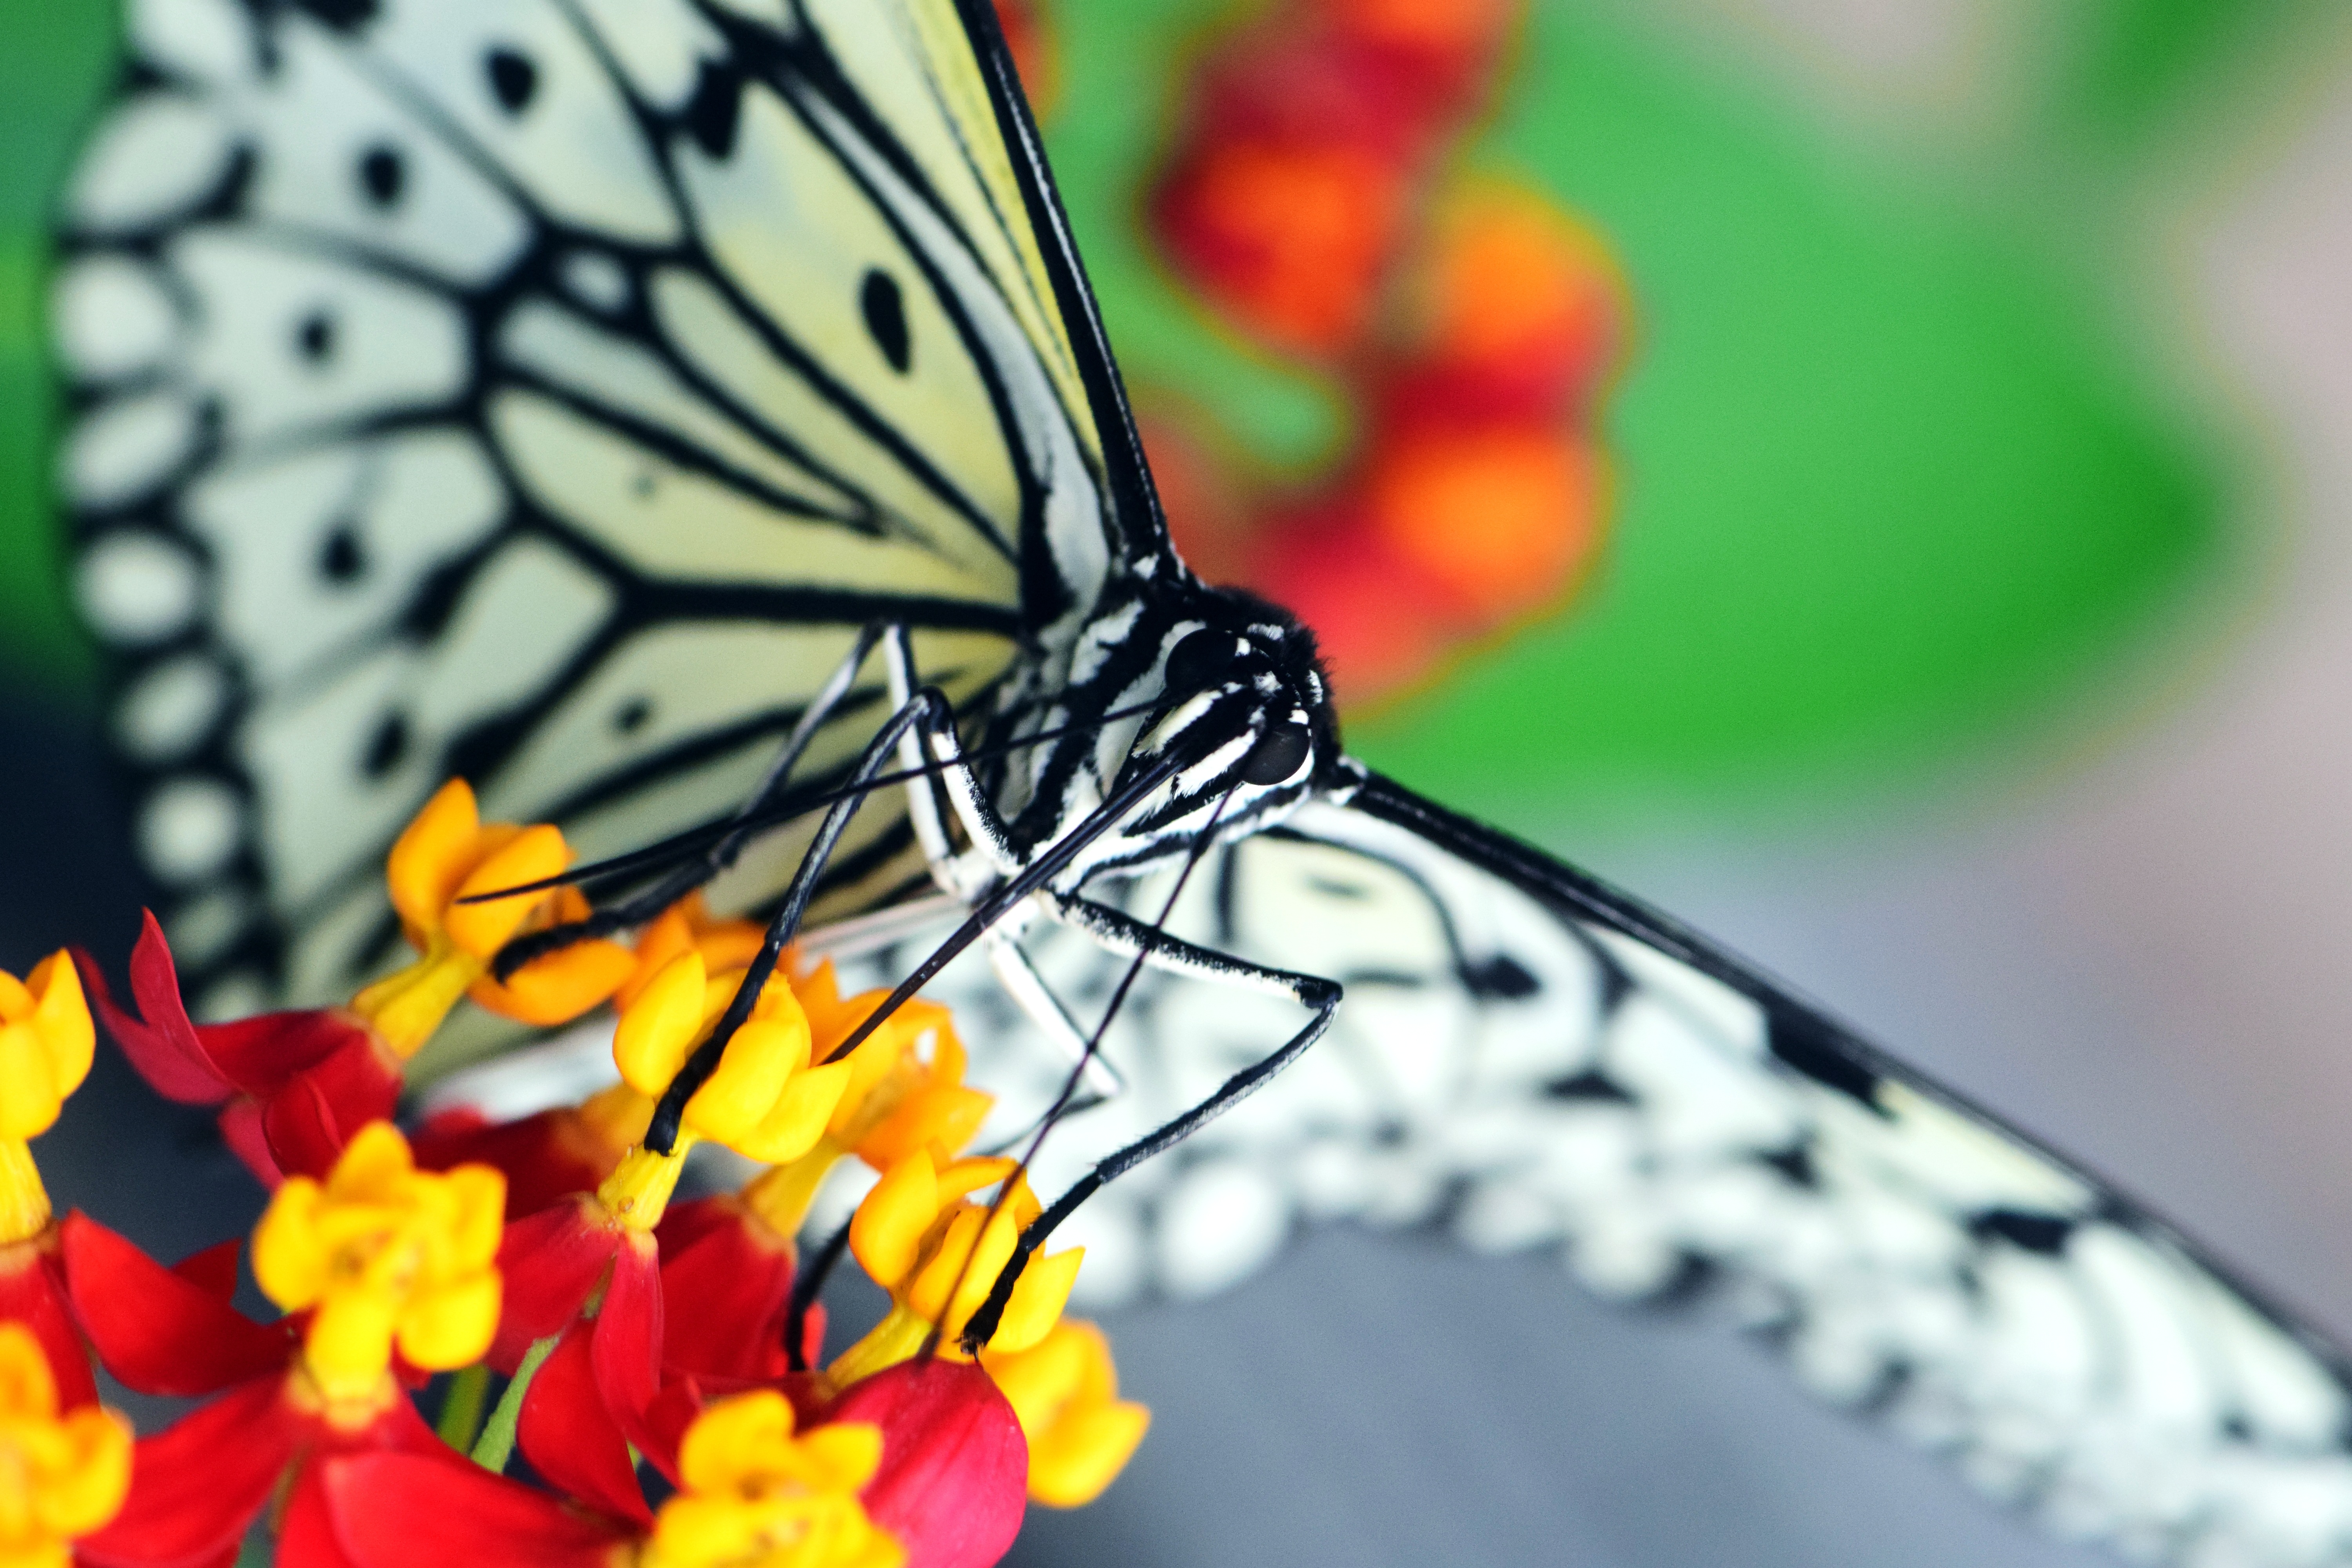
wing, white, photography, flower, petal, tropical, insect, butterfly, fauna, invertebrate, close up, monarch butterfly, bright, beautiful, tender, nectar, macro photography, arthropod, butterfly wings, white black, tropical butterfly, pollinator, moths and butterflies, lycaenid, white baumnymphe, idea leukonoe